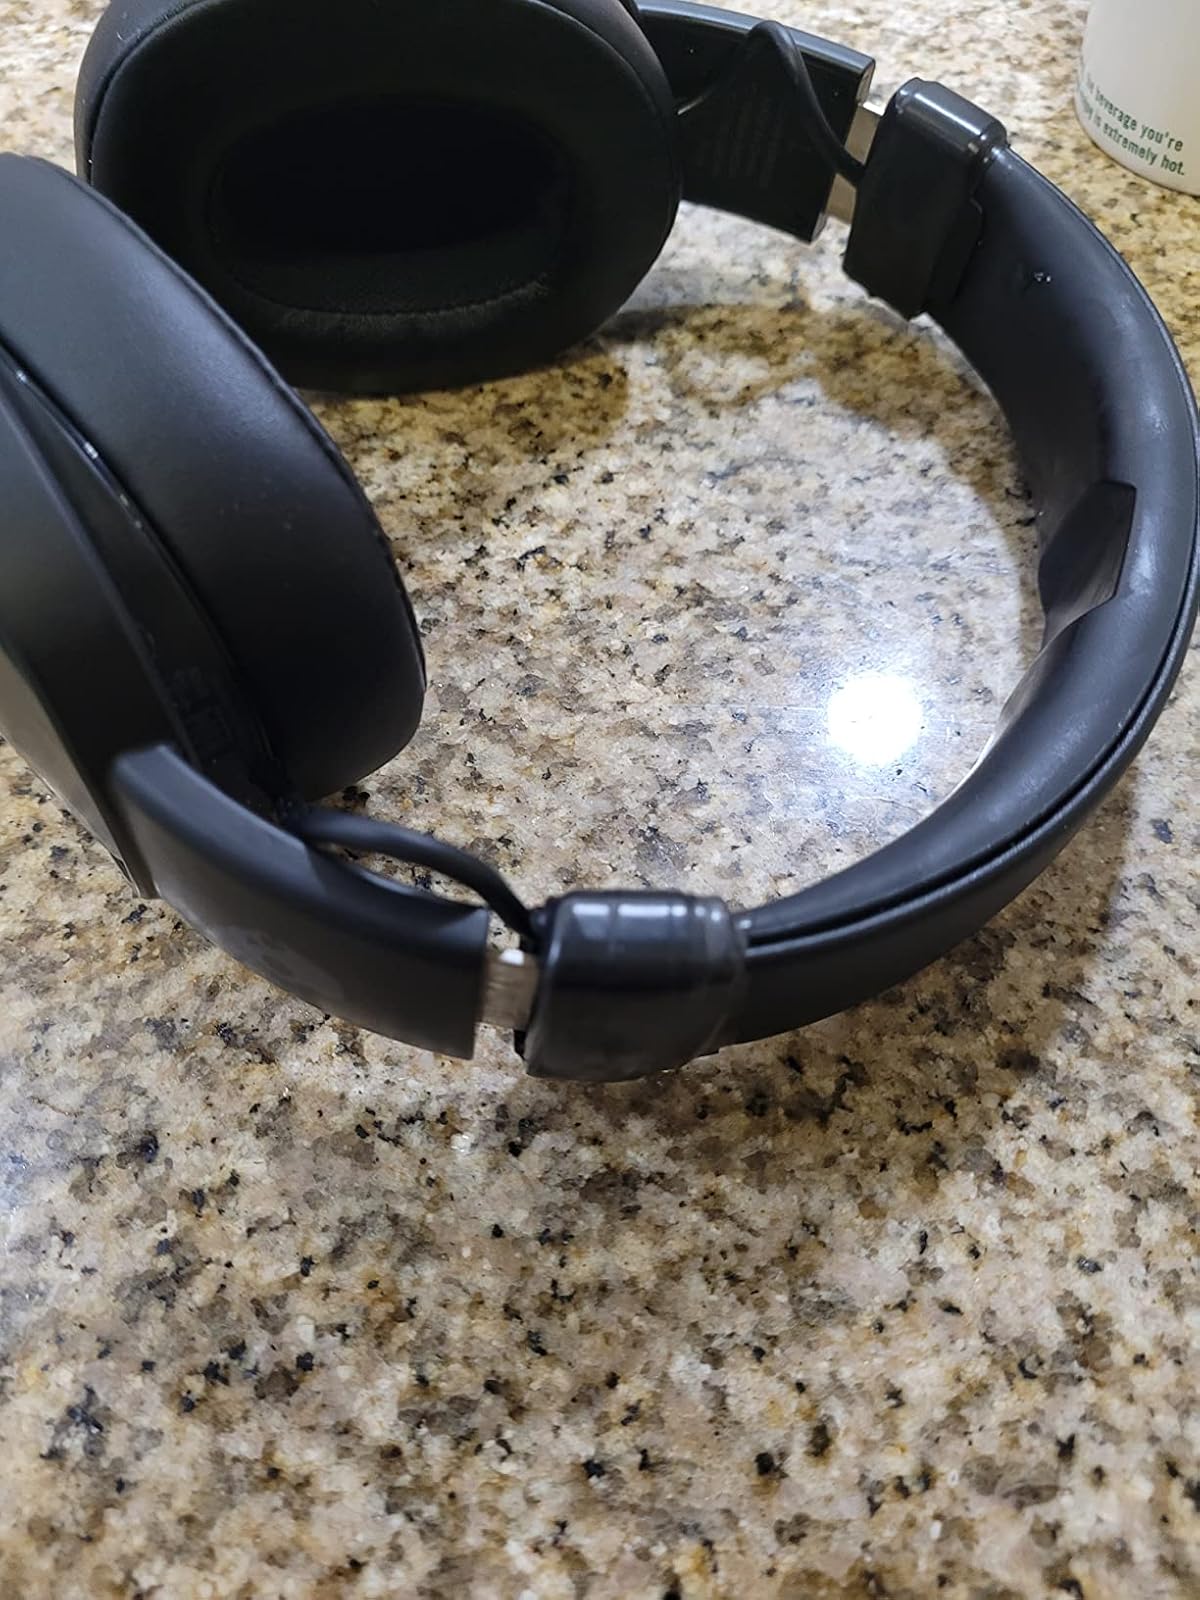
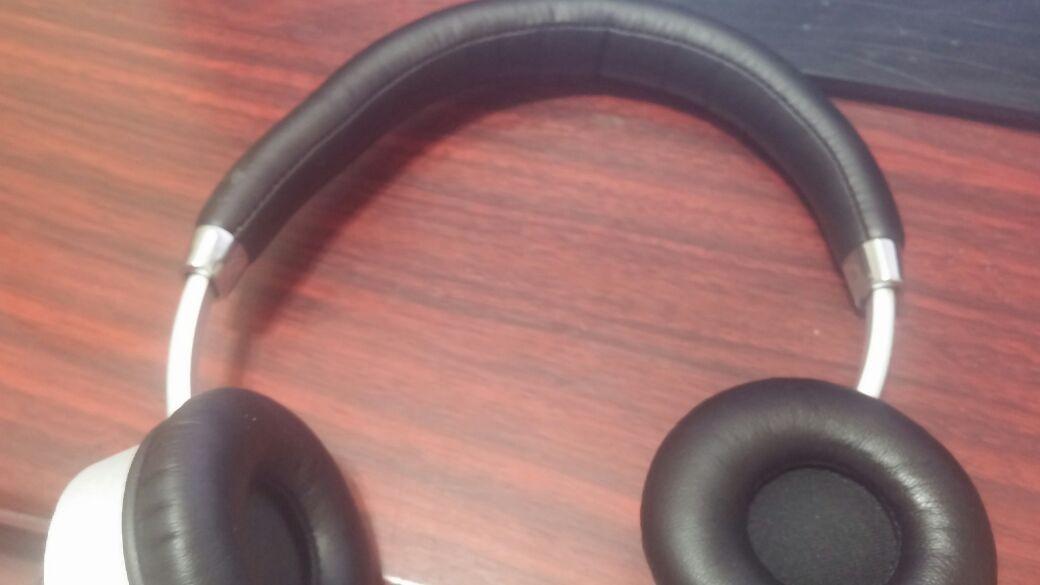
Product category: headphones
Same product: no